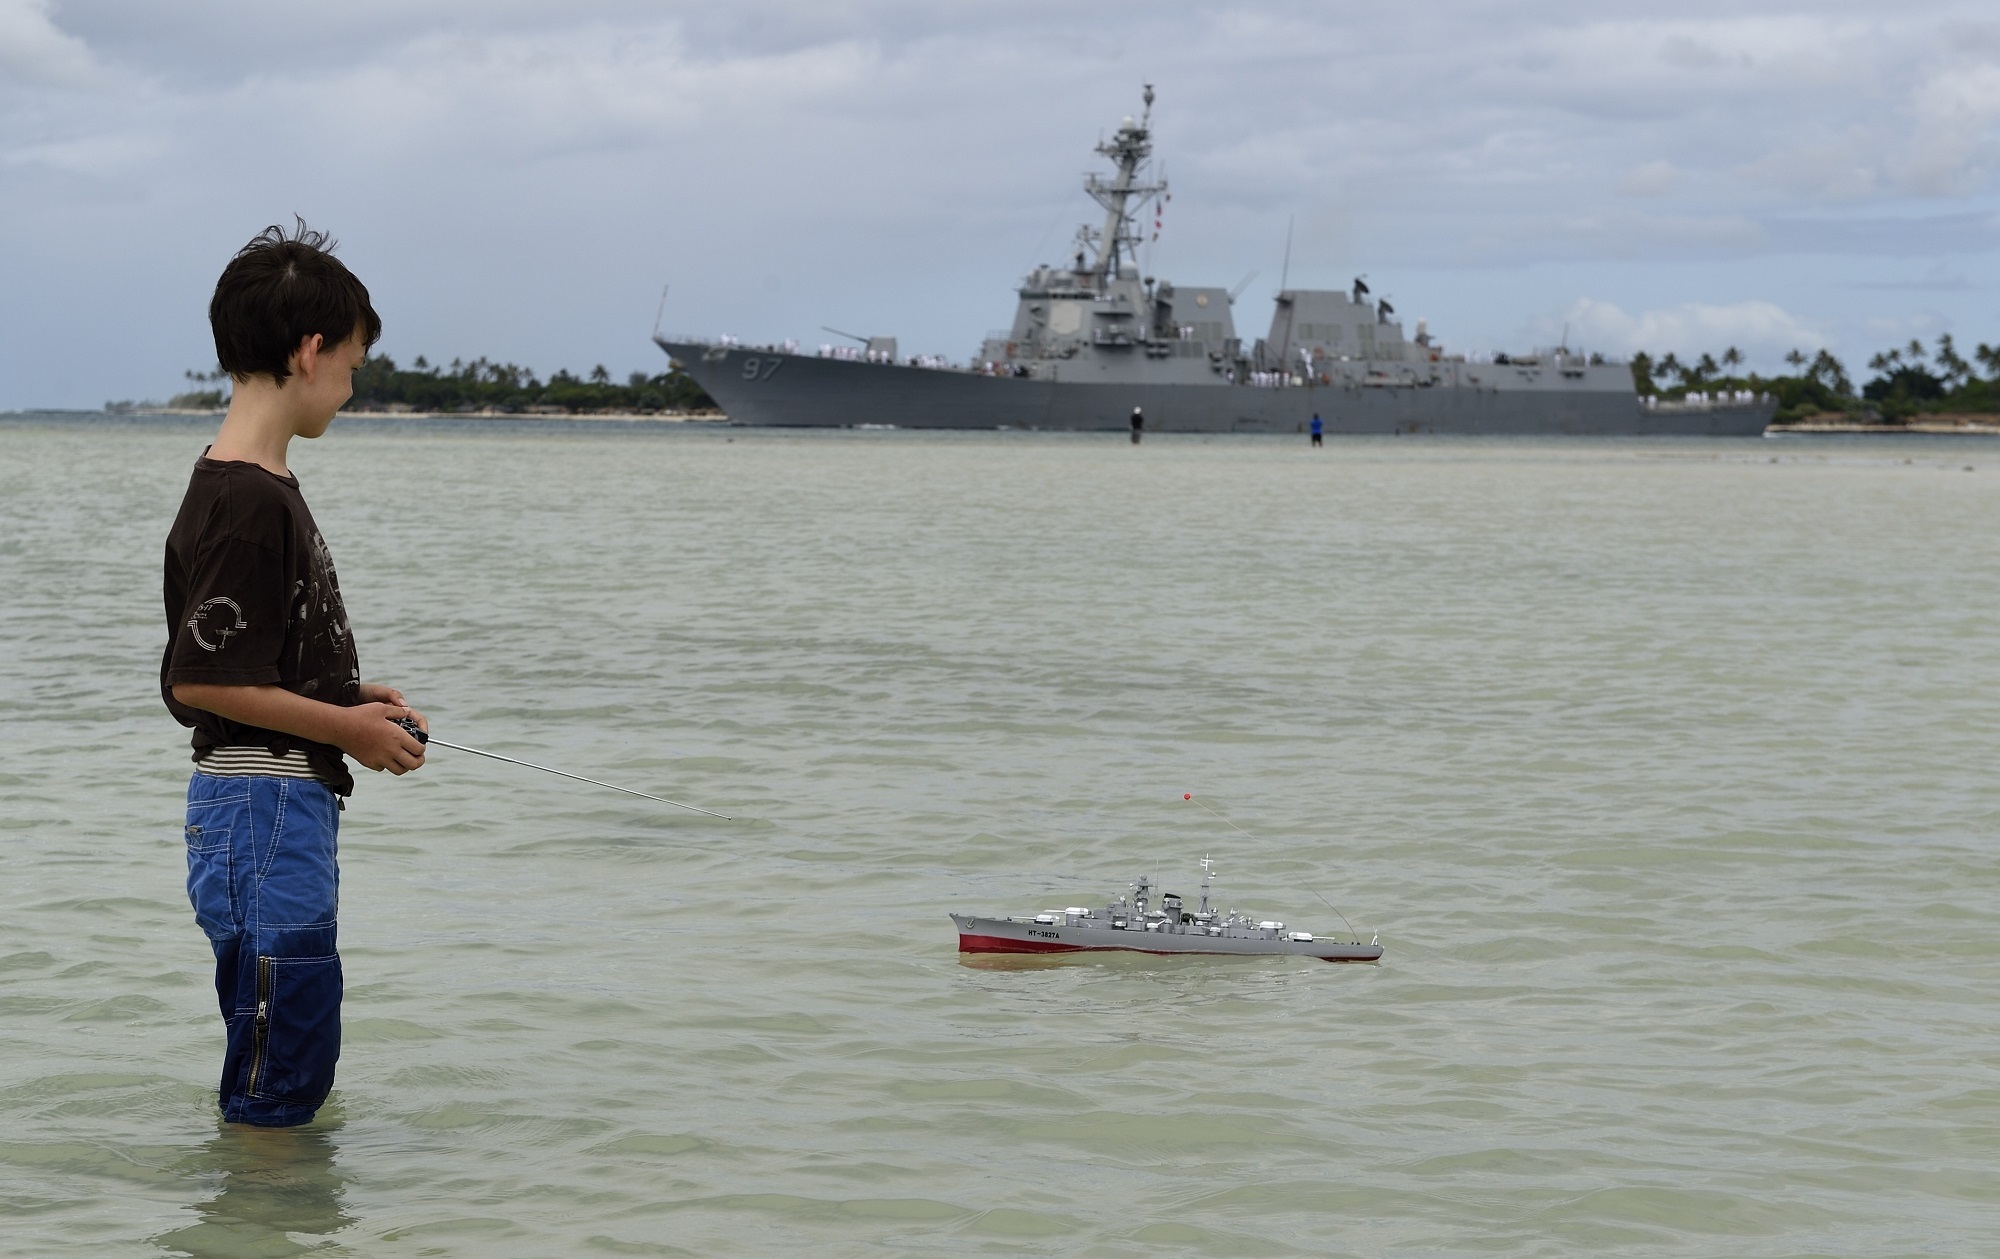
sea, water, ocean, kid, ship, vehicle, bay, child, contrast, port, toy, activity, wading, fun, boating, boats, navy, radio control, boy playing, big and little